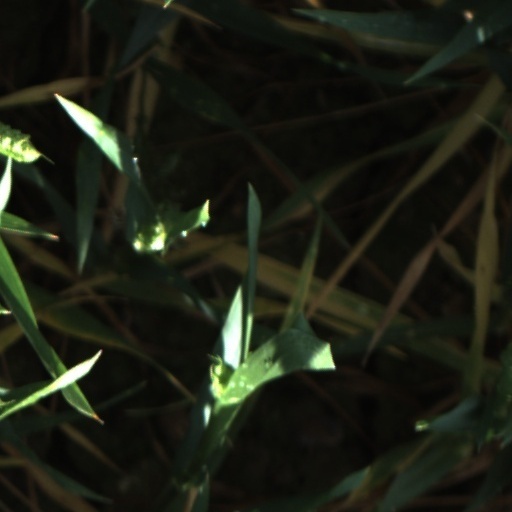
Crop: wheat